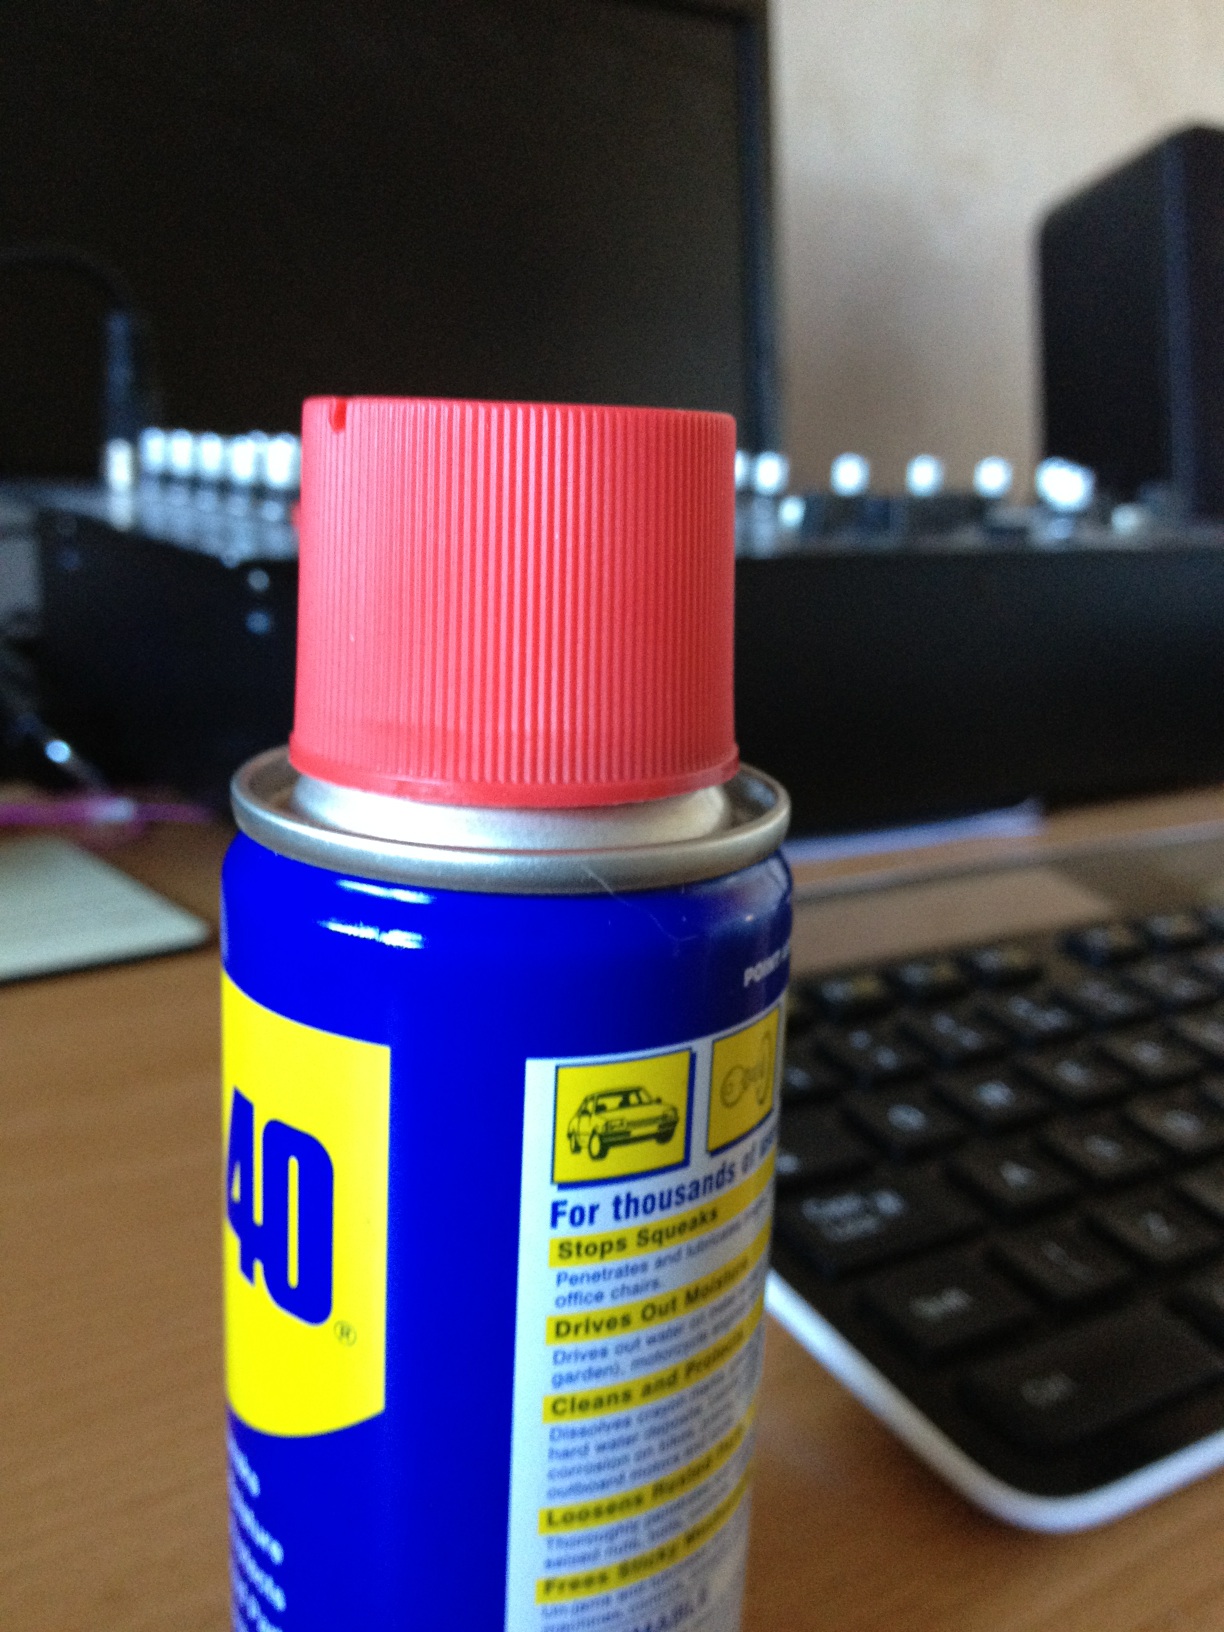Question: Is this WD40, or is it stuff that's supposed to calm a cat down if it's getting stressed? A choice, thanks.
Answer: wd40